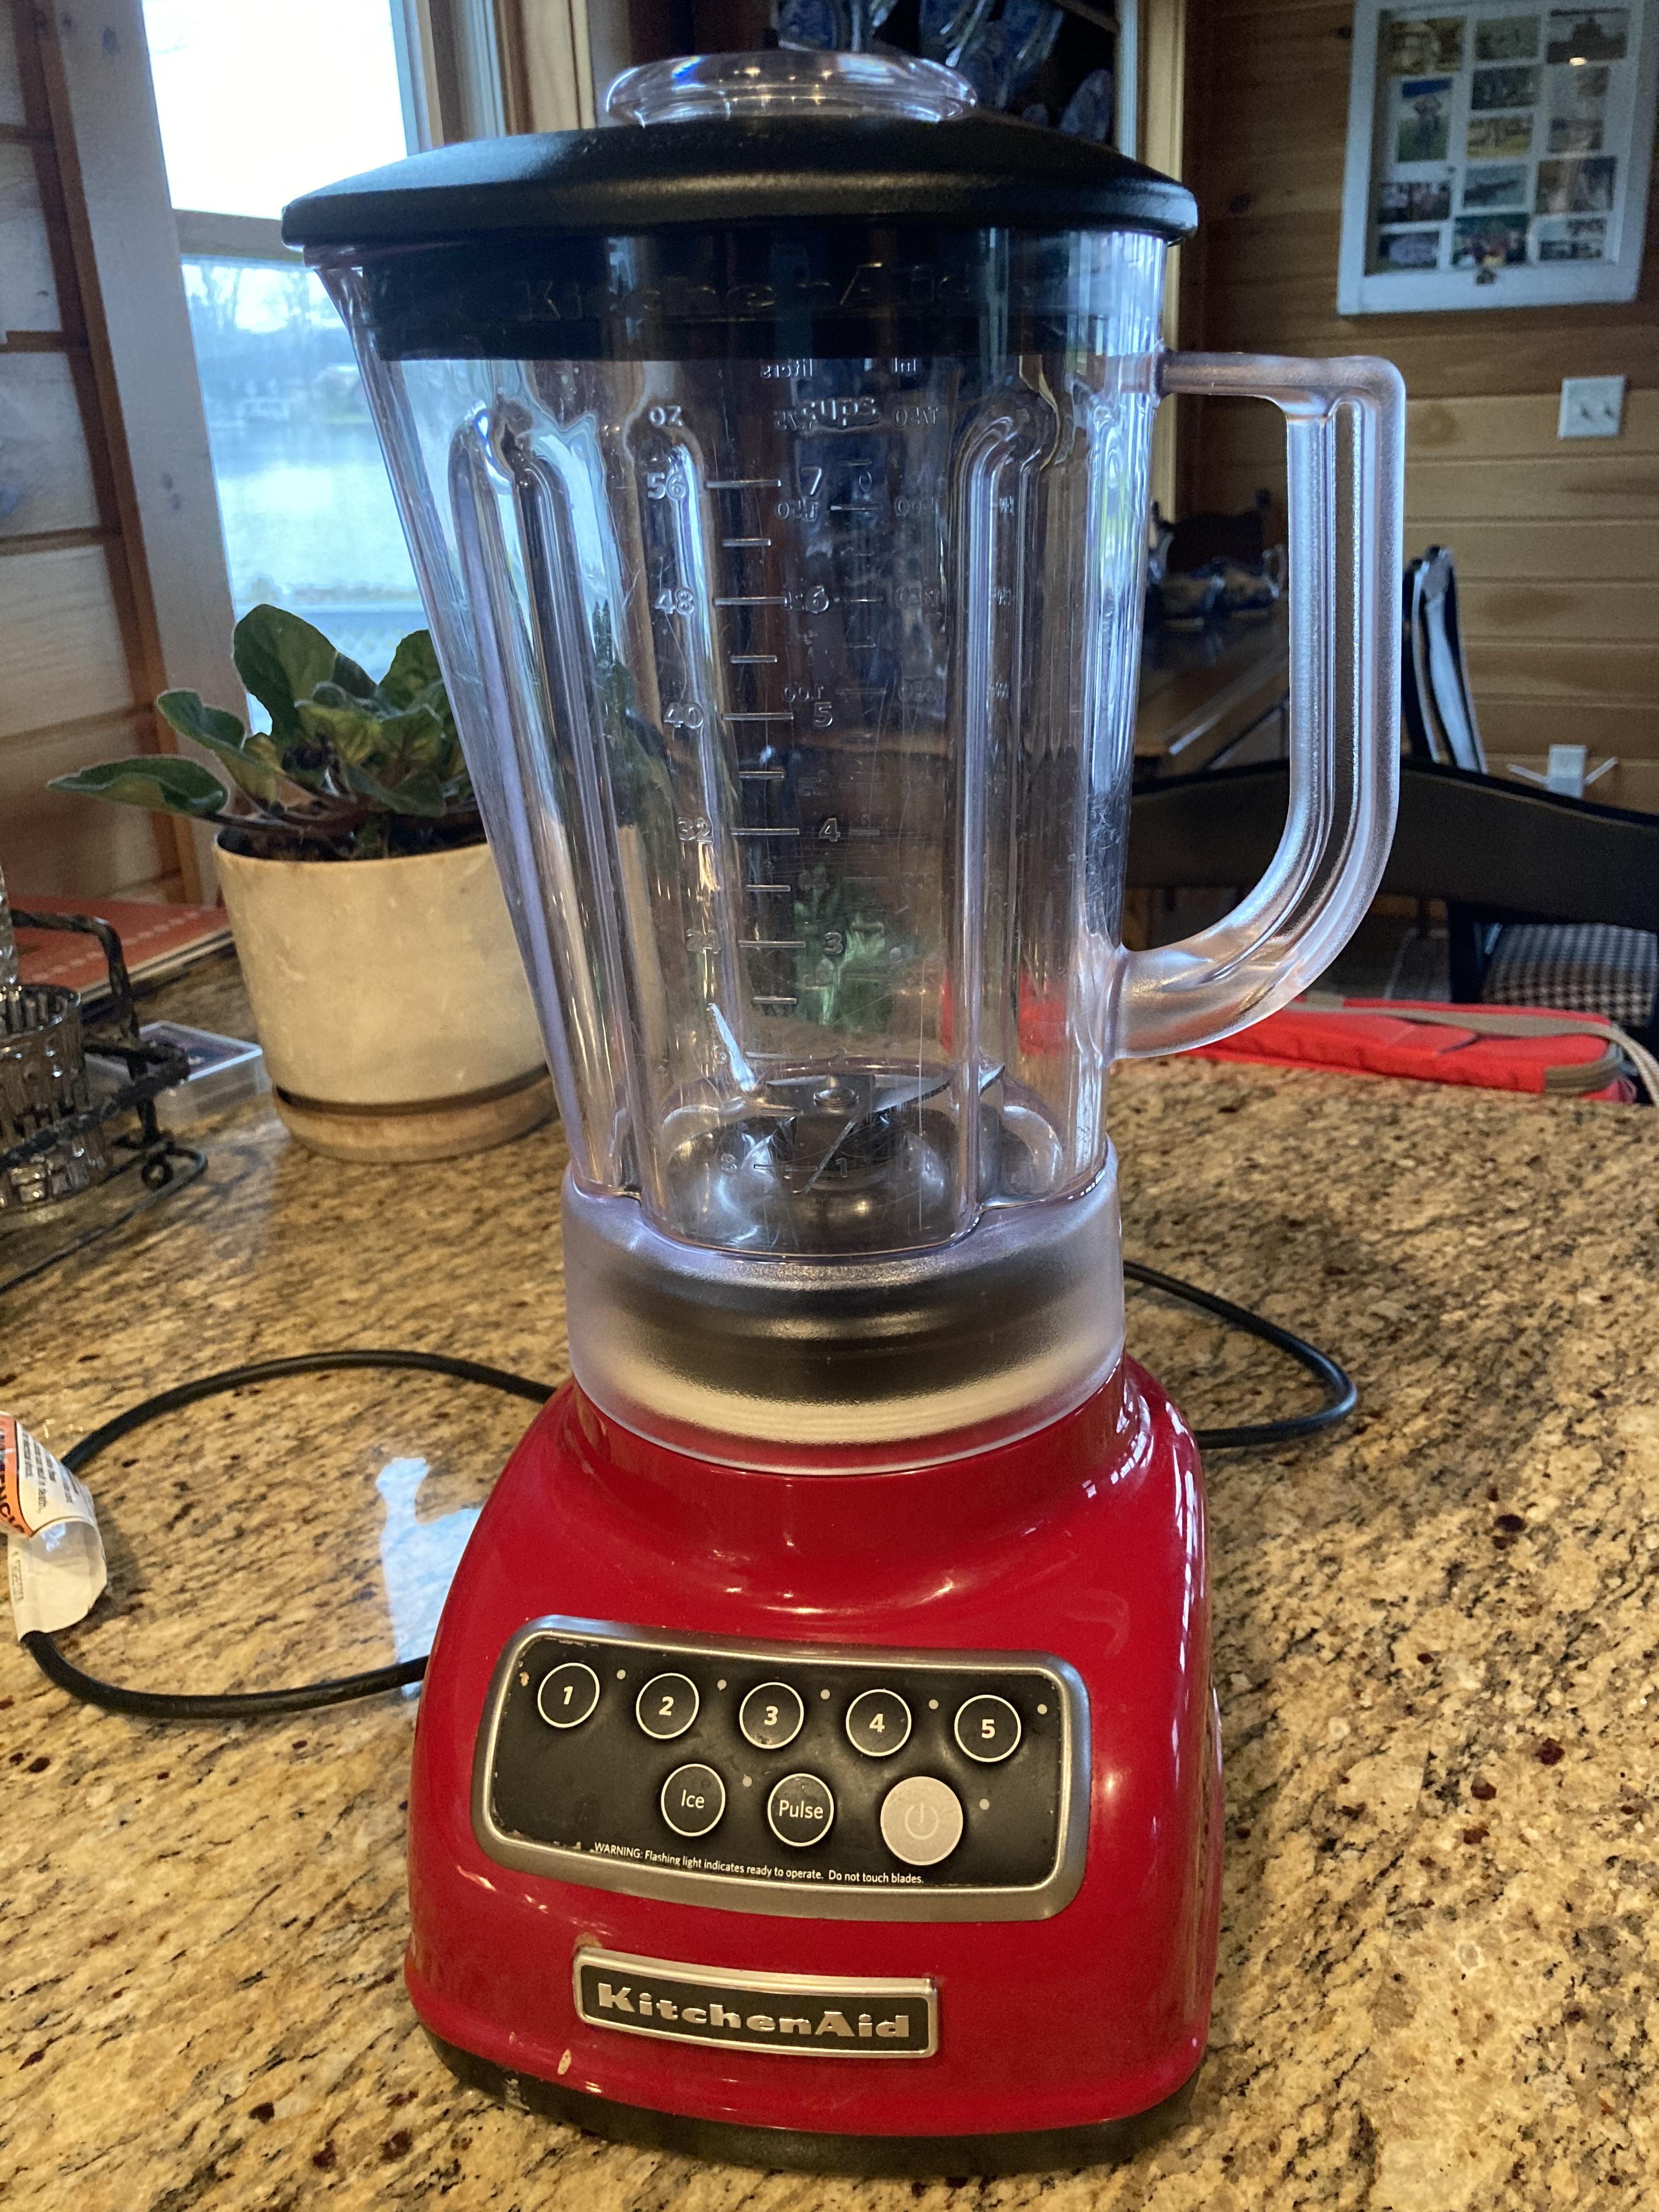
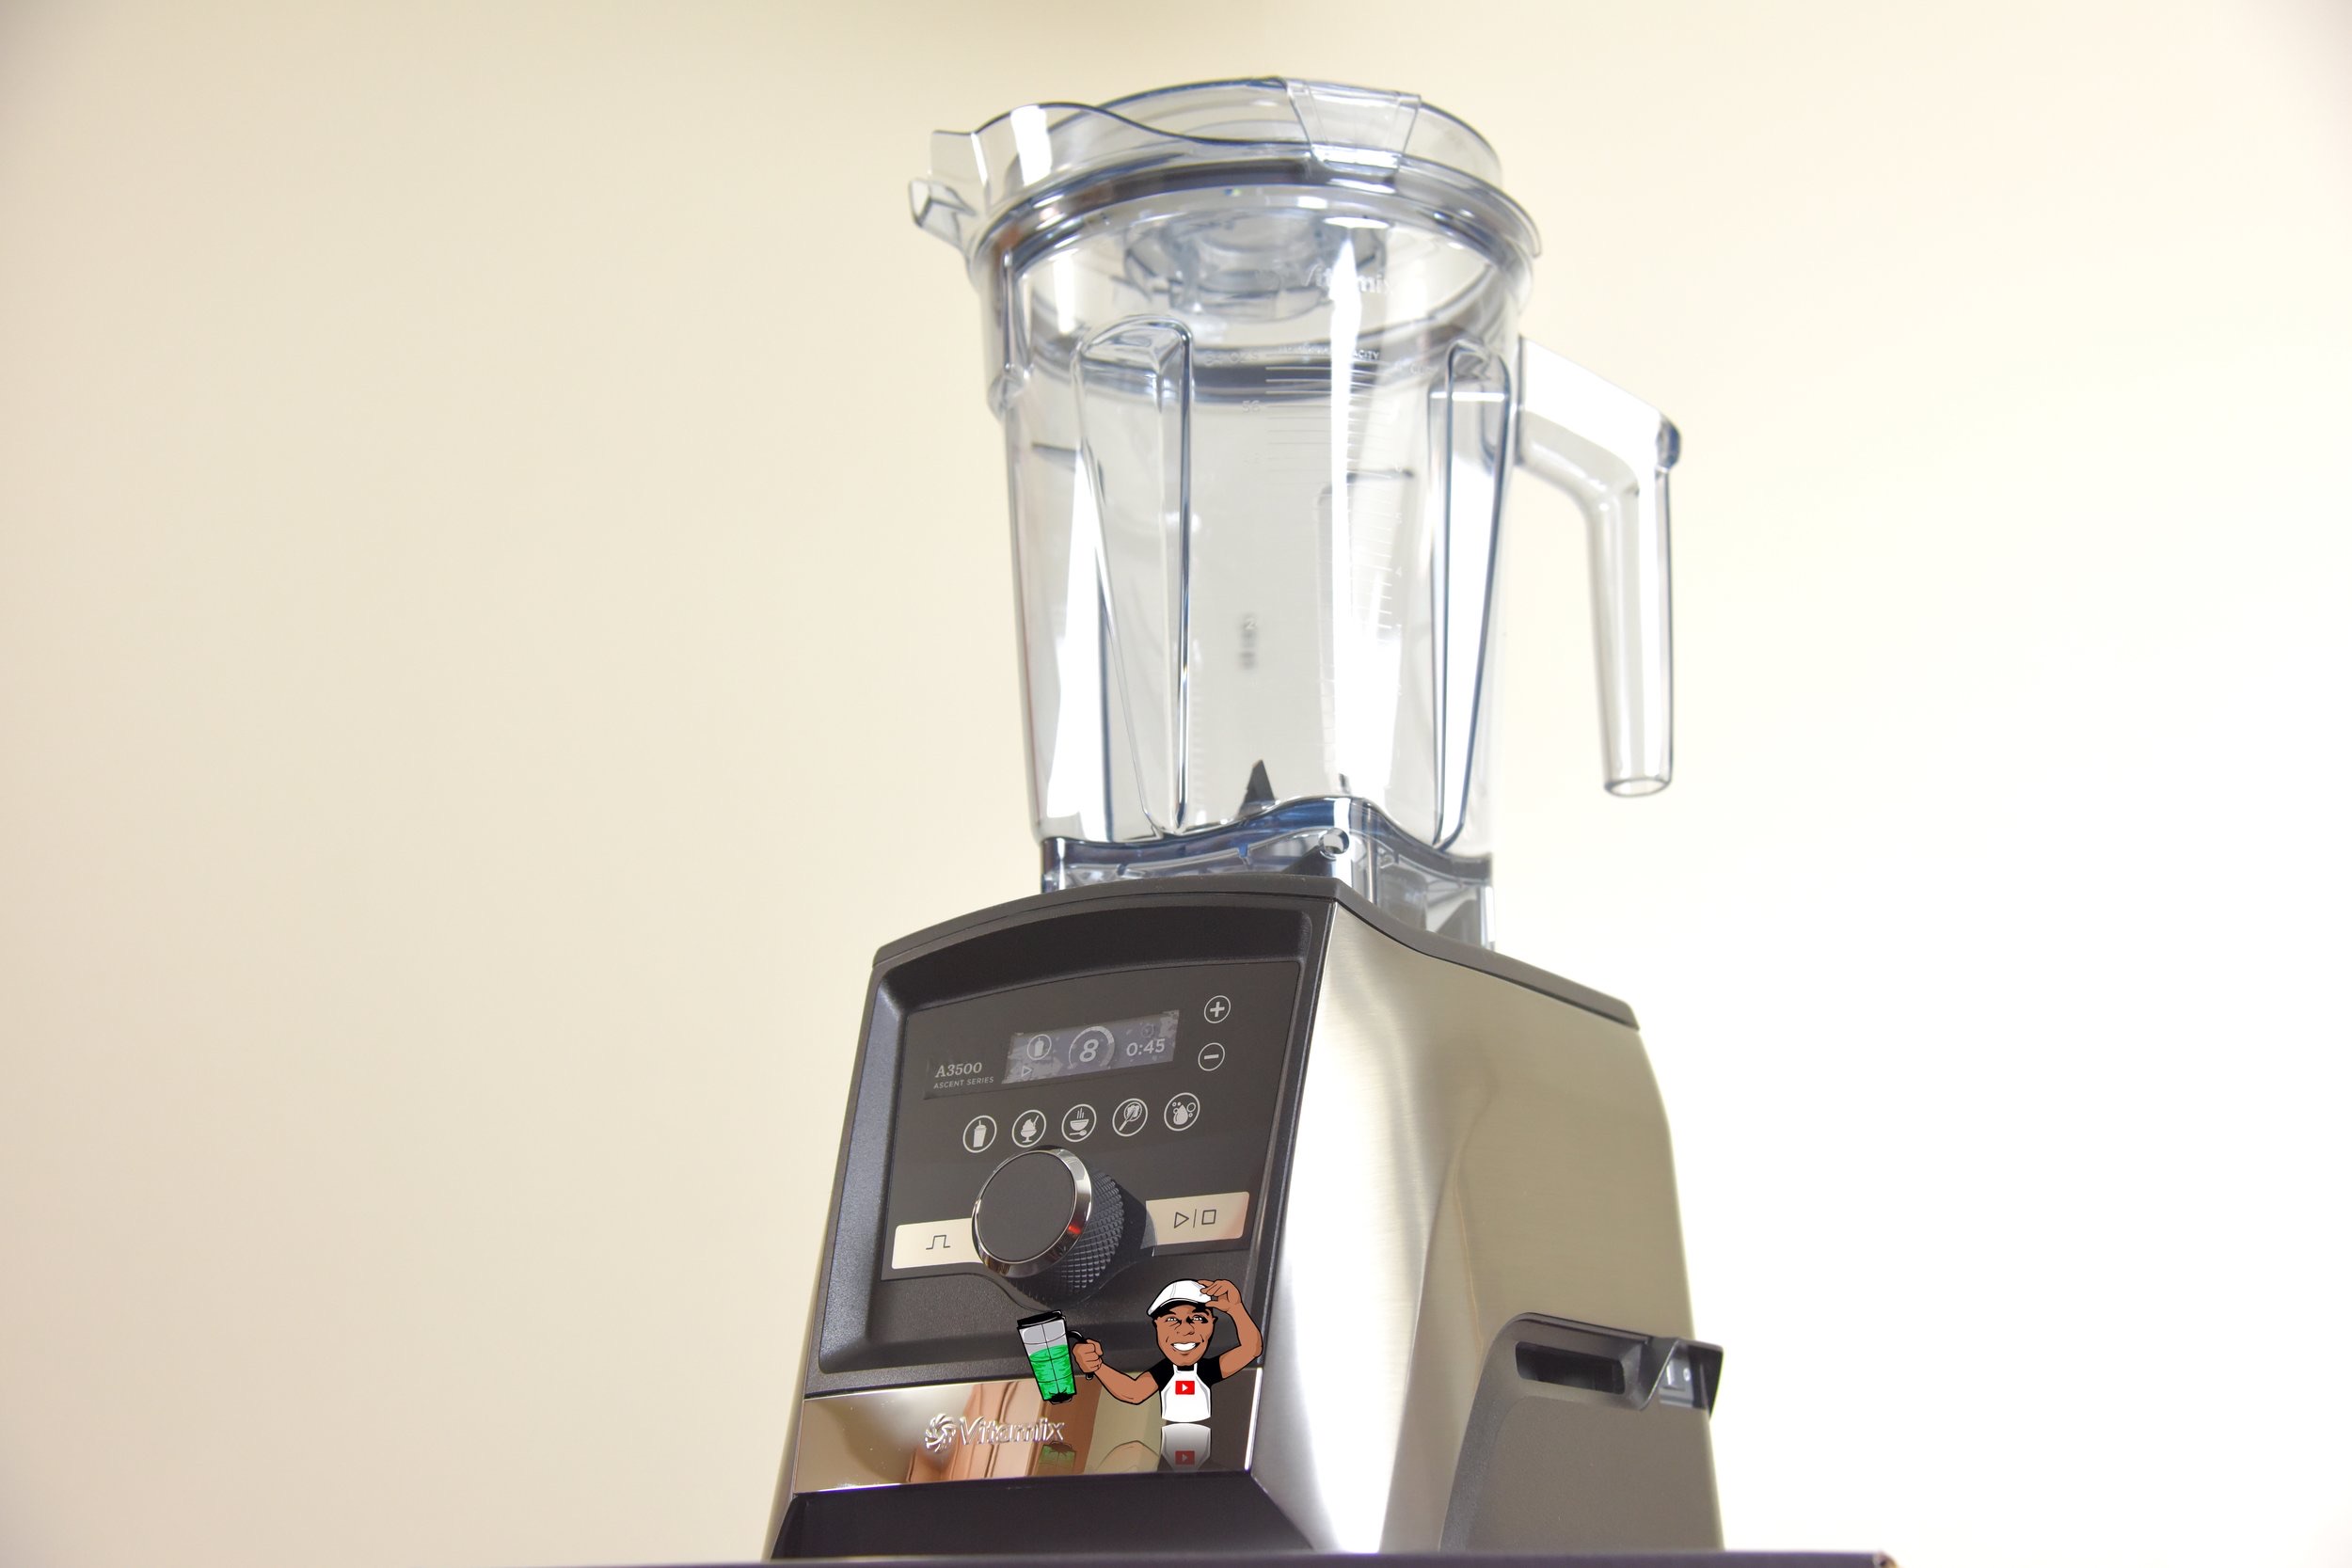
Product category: items_blender
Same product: no